United Artists Records

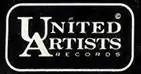
An earlier version of the United Artists Records logo used from 1960 through 1968

The label produced rock and roll and R&B hits from 1959 and into the 1960s by the Clovers, Marv Johnson, the Falcons, the Exciters, Patty Duke, the Delicates, Bobby Goldsboro, Jay and the Americans, and later Manfred Mann and the Easybeats. Berry Gordy placed a number of early Motown acts with United Artists, including Marv Johnson and Eddie Holland in 1959. Jerry Leiber and Mike Stoller were hired to produce artists signed to the label after they left Atlantic. These included the Exciters, Bobby Goldsboro, Jay and the Americans, the Clovers, and Mike Clifford. United Artists covered folk music when it added Gordon Lightfoot to its roster and easy listening with the addition of piano duo Ferrante & Teicher.